2017 Washington train derailment

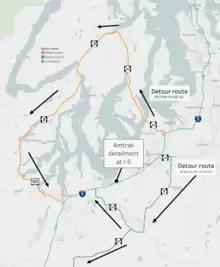
WSDOT-recommended detour routes on the evening of December 18 extended more than for the northern route with a travel time over 90 minutes, or alternatively, a southern route of , with a travel time over 2 hours. Under normal conditions, driving from Tacoma to Olympia takes about 30 minutes.

Amtrak temporarily suspended service for south of Seattle for several hours because of the accident, resuming on the former coast route and the old Tacoma station. Southbound automobile traffic was rerouted away from I-5 by WSDOT until the site was cleared of debris and inspected. On December 18, JBLM allowed southbound traffic through from DuPont to State Route 510 near Lacey.